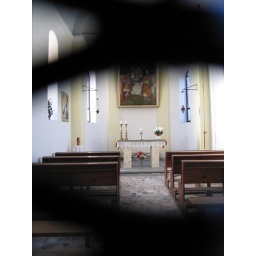
Lots of cute chapels everywhere, in every little collection of houses